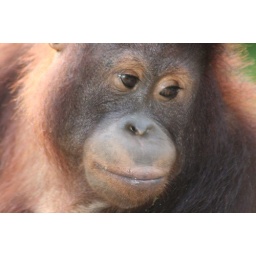
we were able to touch these amazing creatures, seen in Singapore Zoo. My favourite animal after my dog Charlie.